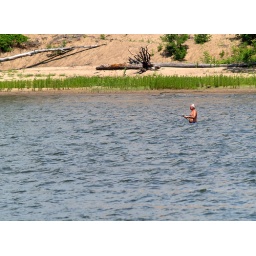
Man standing in waist-deep water while fishing in the Mississippi River near Wabasha, Minnesota.